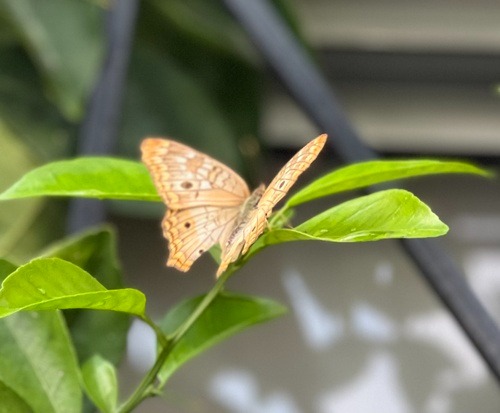
Scientific name: Anartia jatrophae
Common name: White peacock
Family: Nymphalidae
Order: Lepidoptera
Pollinator type: Primary pollinator
Habitat: Gardens, parks, and open areas
Geographic range: Southern United States to Argentina
Conservation status: Least Concern